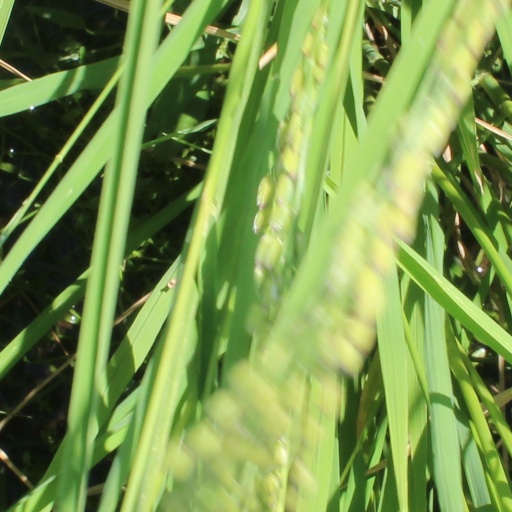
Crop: rice